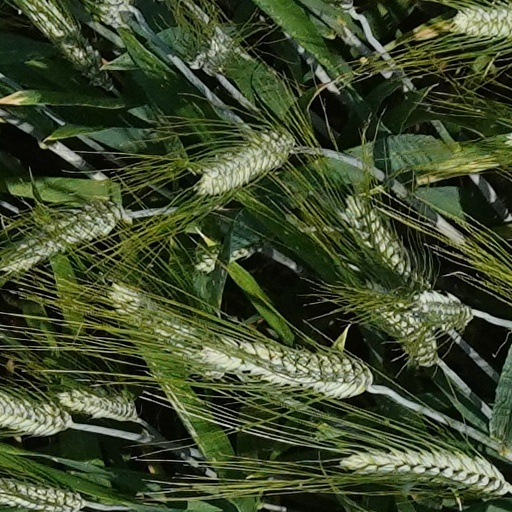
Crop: wheat